Warsaw University of Technology

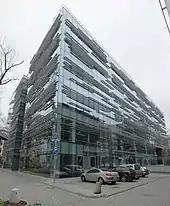
Faculty of Mathematics and Information Science

After German troops were dislodged from Warsaw, classes started in improvised conditions on 22 January 1945. By the end of the year, all the pre-war faculties were re-opened. Old and war-damaged buildings were rebuilt quickly; new ones were erected. In 1951 the Warsaw University of Technology incorporated the Wawelberg and Rotwand's School of Engineering.